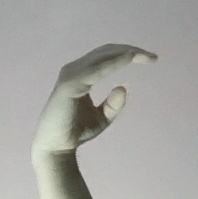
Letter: jeem